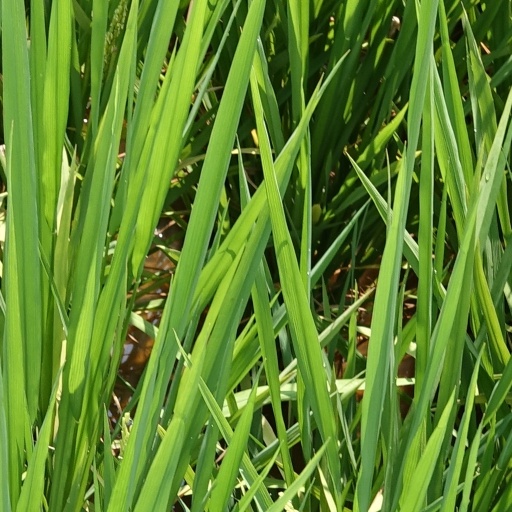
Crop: rice